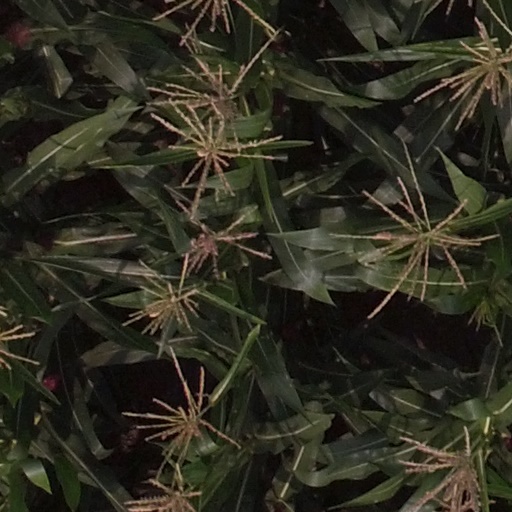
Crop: maize; corn